Battle of Antrea

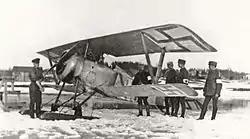
A White Nieuport 17 fighter at the Antrea Airfield

Two German imported DFW C.V reconnaissance planes were flown to Antrea in late March under the command of the Danish lieutenant Knud von Clauson-Kaas. The planes were not used in action as the Swedish pilots refused to fly in demanding conditions. On 10–11 April, six Russian pilots defected from Soviet Russia and joined the Finnish Whites with a Grigorovich M-9 flying boat, two Nieuport 10 reconnaissance planes and two Nieuport 17 fighters. The pilots were supporters of the Russian White movement. From 13 April, the Russian pilots made reconnaissance flights, bombed the Red positions and dropped propaganda leaflets. The planes operated from the Antrea Airfield, located on the ice of lake Päähkjärvi. This is considered to be the beginning of the Finnish Air Force.